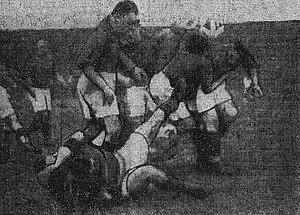
Le match LOU-Narbonne du 7 mai 1933 (finale du championnat).
Le Lyon olympique universitaire rugby, couramment abrégé en LOU rugby, est la section de rugby à XV du club omnisports Lyon olympique universitaire. La section a été fondée sous le nom Racing Club de Lyon en 1896 et devient le Lyon olympique universitaire en 1901.